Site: brandenburg
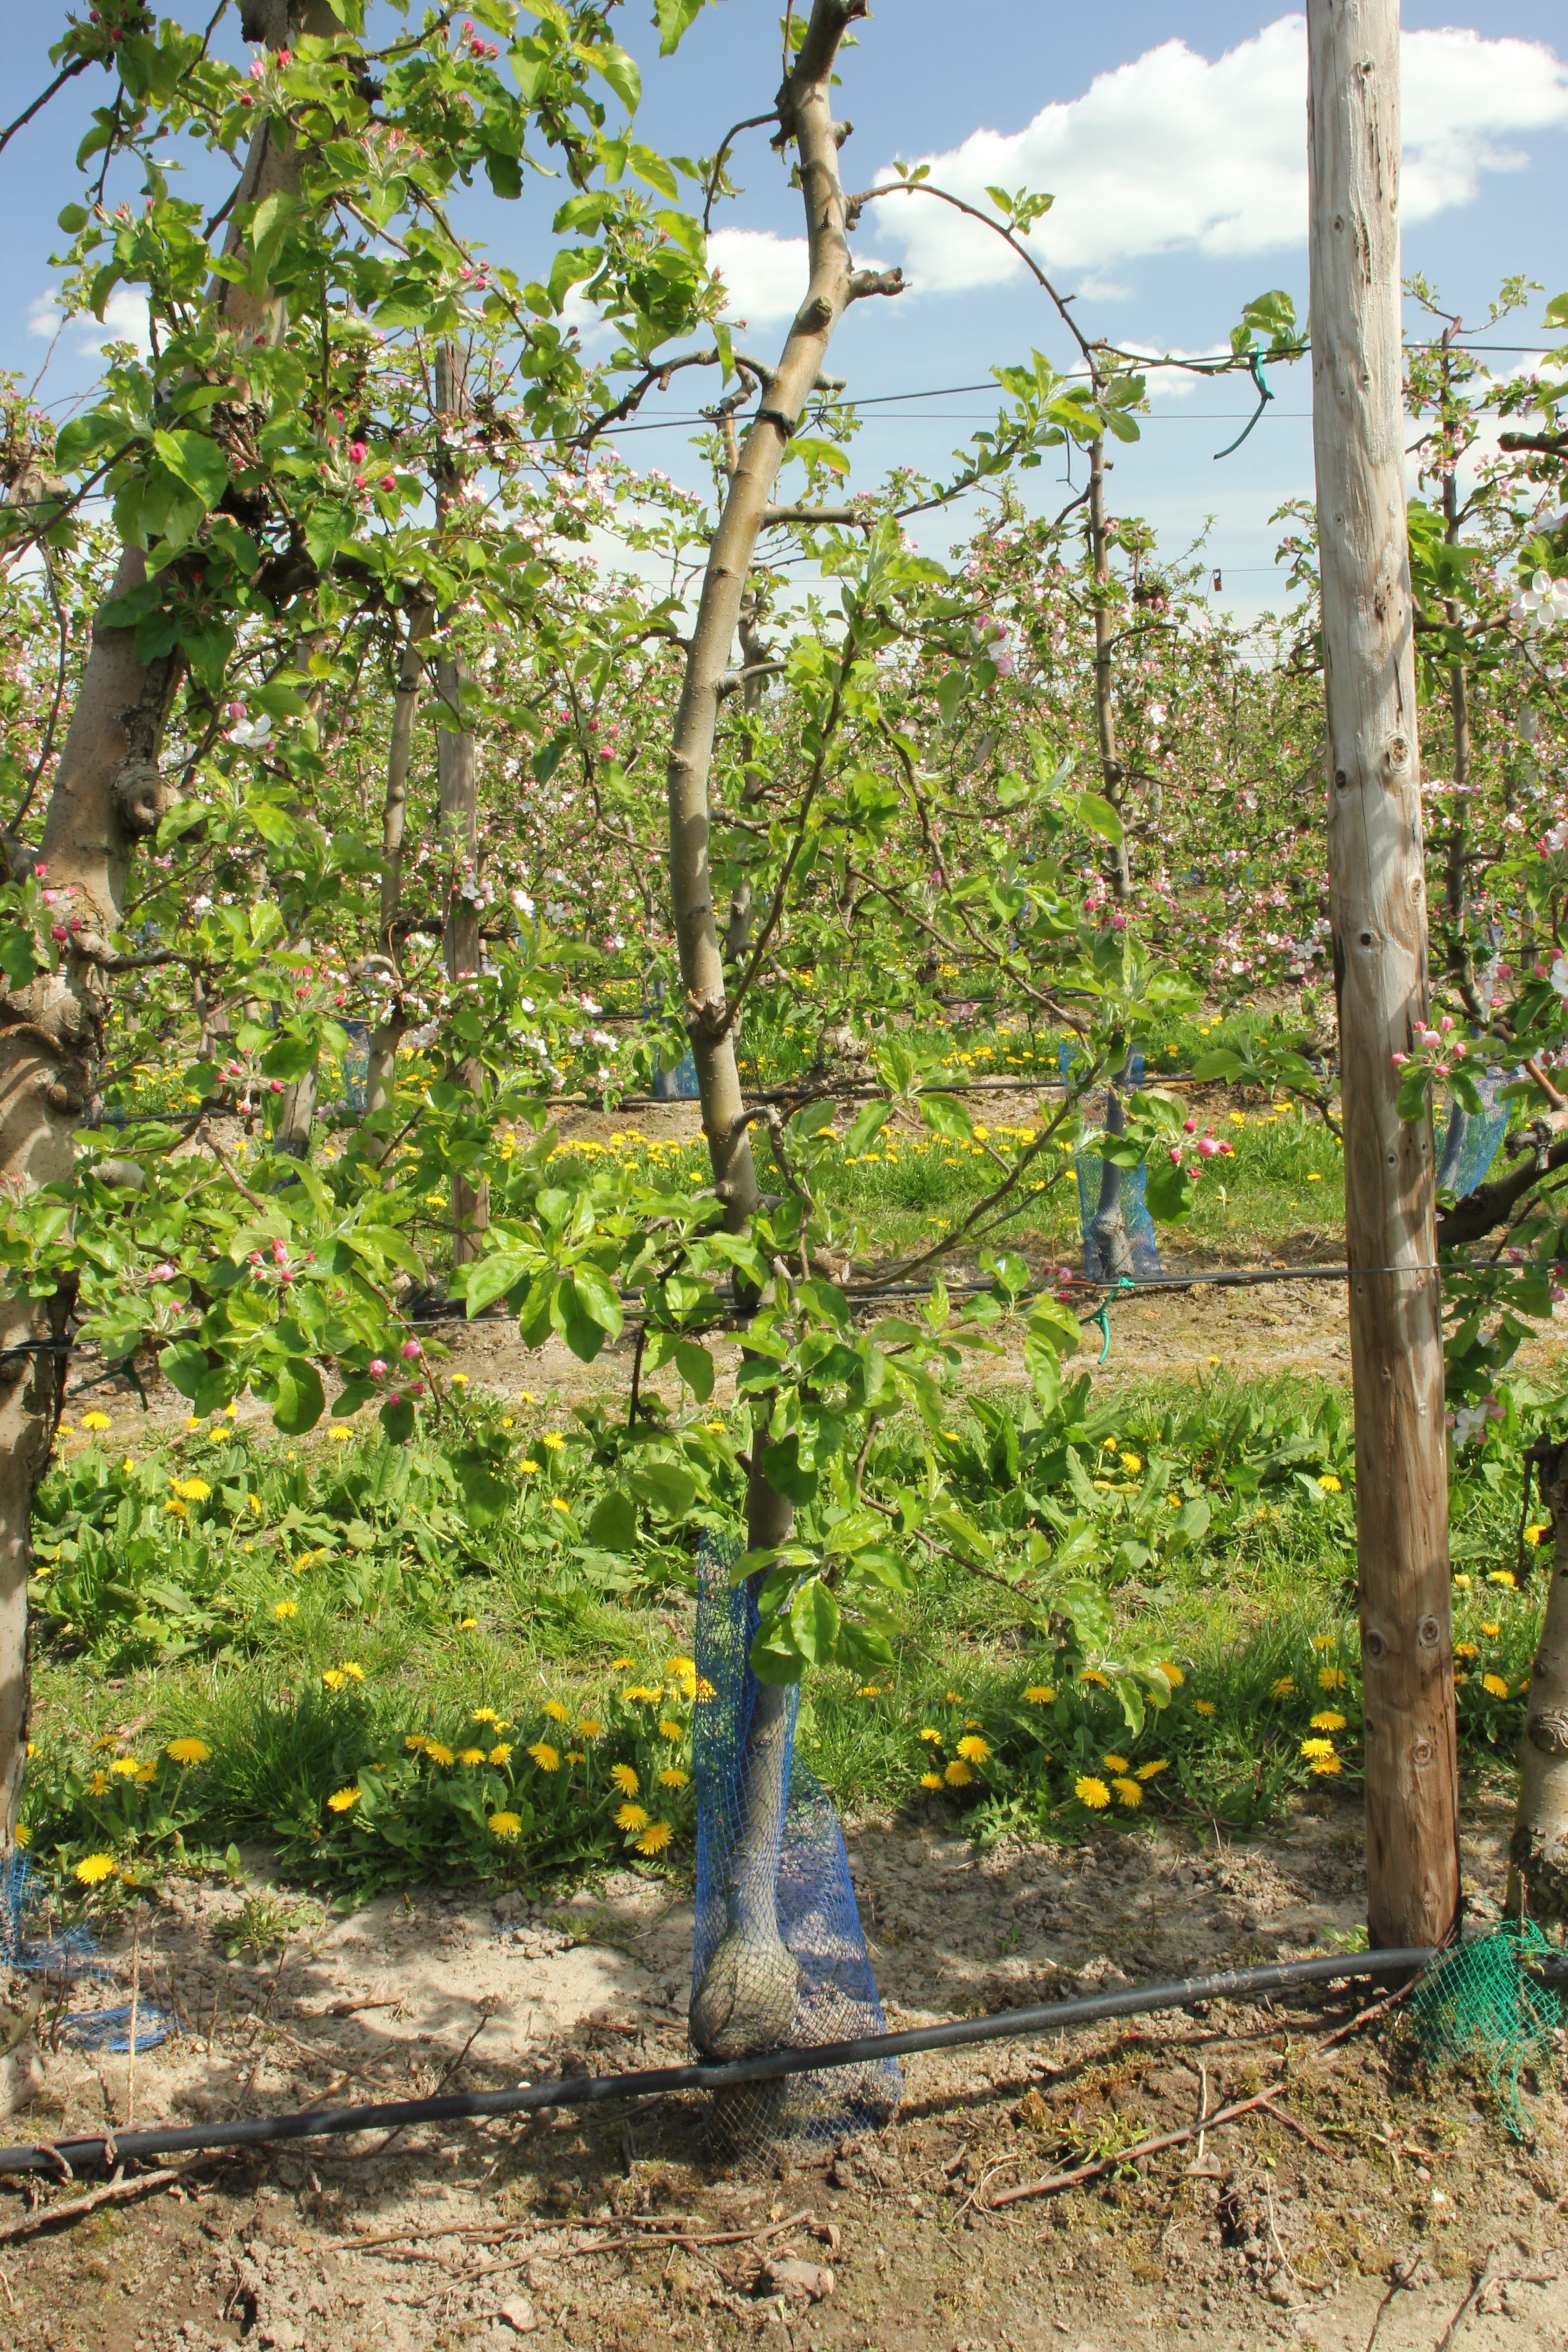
Growth stage (BBCH 57): Inflorescence emergence